Action of 10 August 1780

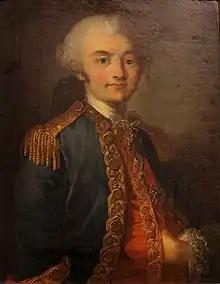
Portrait of Charles-Marie de Trolong du Rumain

When the two ships were within two cables length the French ship raised her colours and opened fire. Moving in, for over an hour the two frigates battered each other relentlessly; "Flora" being much cut up, moved closer in which the carronades were able to sweep the decks of the French ship with grapeshot. After another 15 minutes the French abandoned their guns and attempted to board, but "Flora"s crew repulsed the attempt. An explosion of a box of cartridges aboard the Frenchman added further to the carnage. "Flora"s crew then boarded the French vessel and within moments the French vessel struck. She proved to be the frigate "La Nymphe", pierced for 40 guns, but mounting only 32, and commanded by the Chevalier Charles-Marie de Trolong du Rumain, who died that evening of his wounds with command being passed to Lieutenant Pennandref de Keranstret.